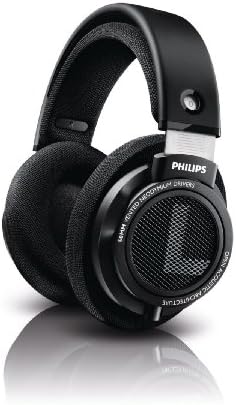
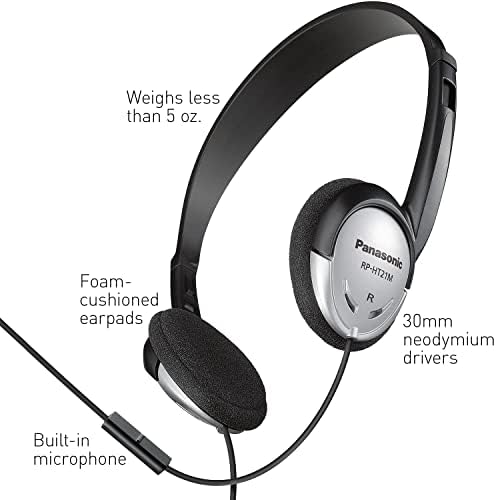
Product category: headphones
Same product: no